Corin Nemec

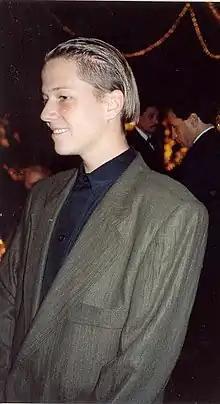
Nemec at the 41st Primetime Emmy Awards in 1989

Nemec began training with the Centre Stage LA theater company and signed on with an agent after performing in one of its talent showcases. He was booked for several commercials, such as Suzuki, and landed a guest-spot on the TV show "Sidekicks" starring Ernie Reyes Jr., with whom Nemec remained friends. His first major film role was "" in 1988. He appeared in several TV shows, earning an Emmy nomination for his portrayal of Steven Stayner in the NBC miniseries "I Know My First Name Is Steven". He starred alongside Jack Palance, Peter Boyle, and Charlton Heston in the 1990 feature film "Solar Crisis".